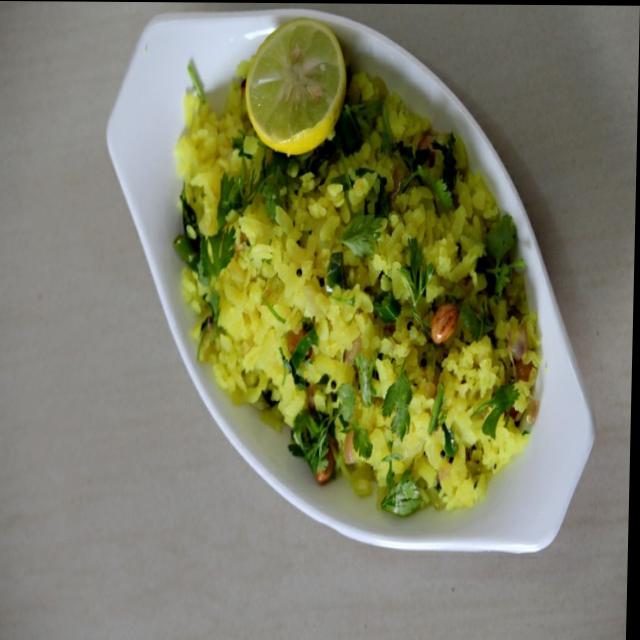
Dish: poha